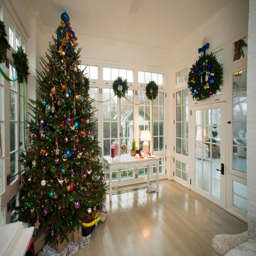
take an exclusive tour of person and home during the holidays as each room gets a sparkling transformation .